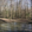
Label: forest